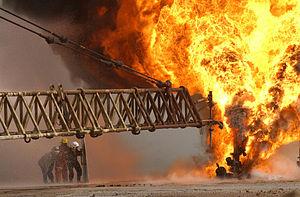
Rumaila est un gisement pétrolier situé à la pointe sud de l'Irak, dont une petite partie déborde en territoire koweïtien. Découvert en 1953, il est généralement considéré comme le deuxième plus grand gisement iraquien après Kirkouk, qu'il dépasse en termes de production. Beydoun estime le pétrole originellement en place à 51 Gbbl, ce qui semble cohérent avec les chiffres de l'ordre 20 Gbbl récupérables que l'on rencontre dans de nombreuses sources.